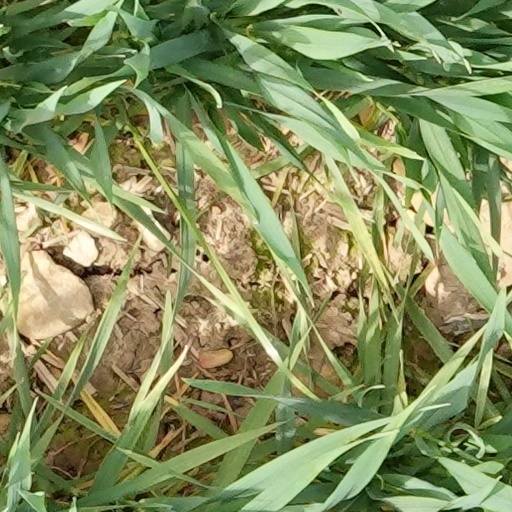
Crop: wheat